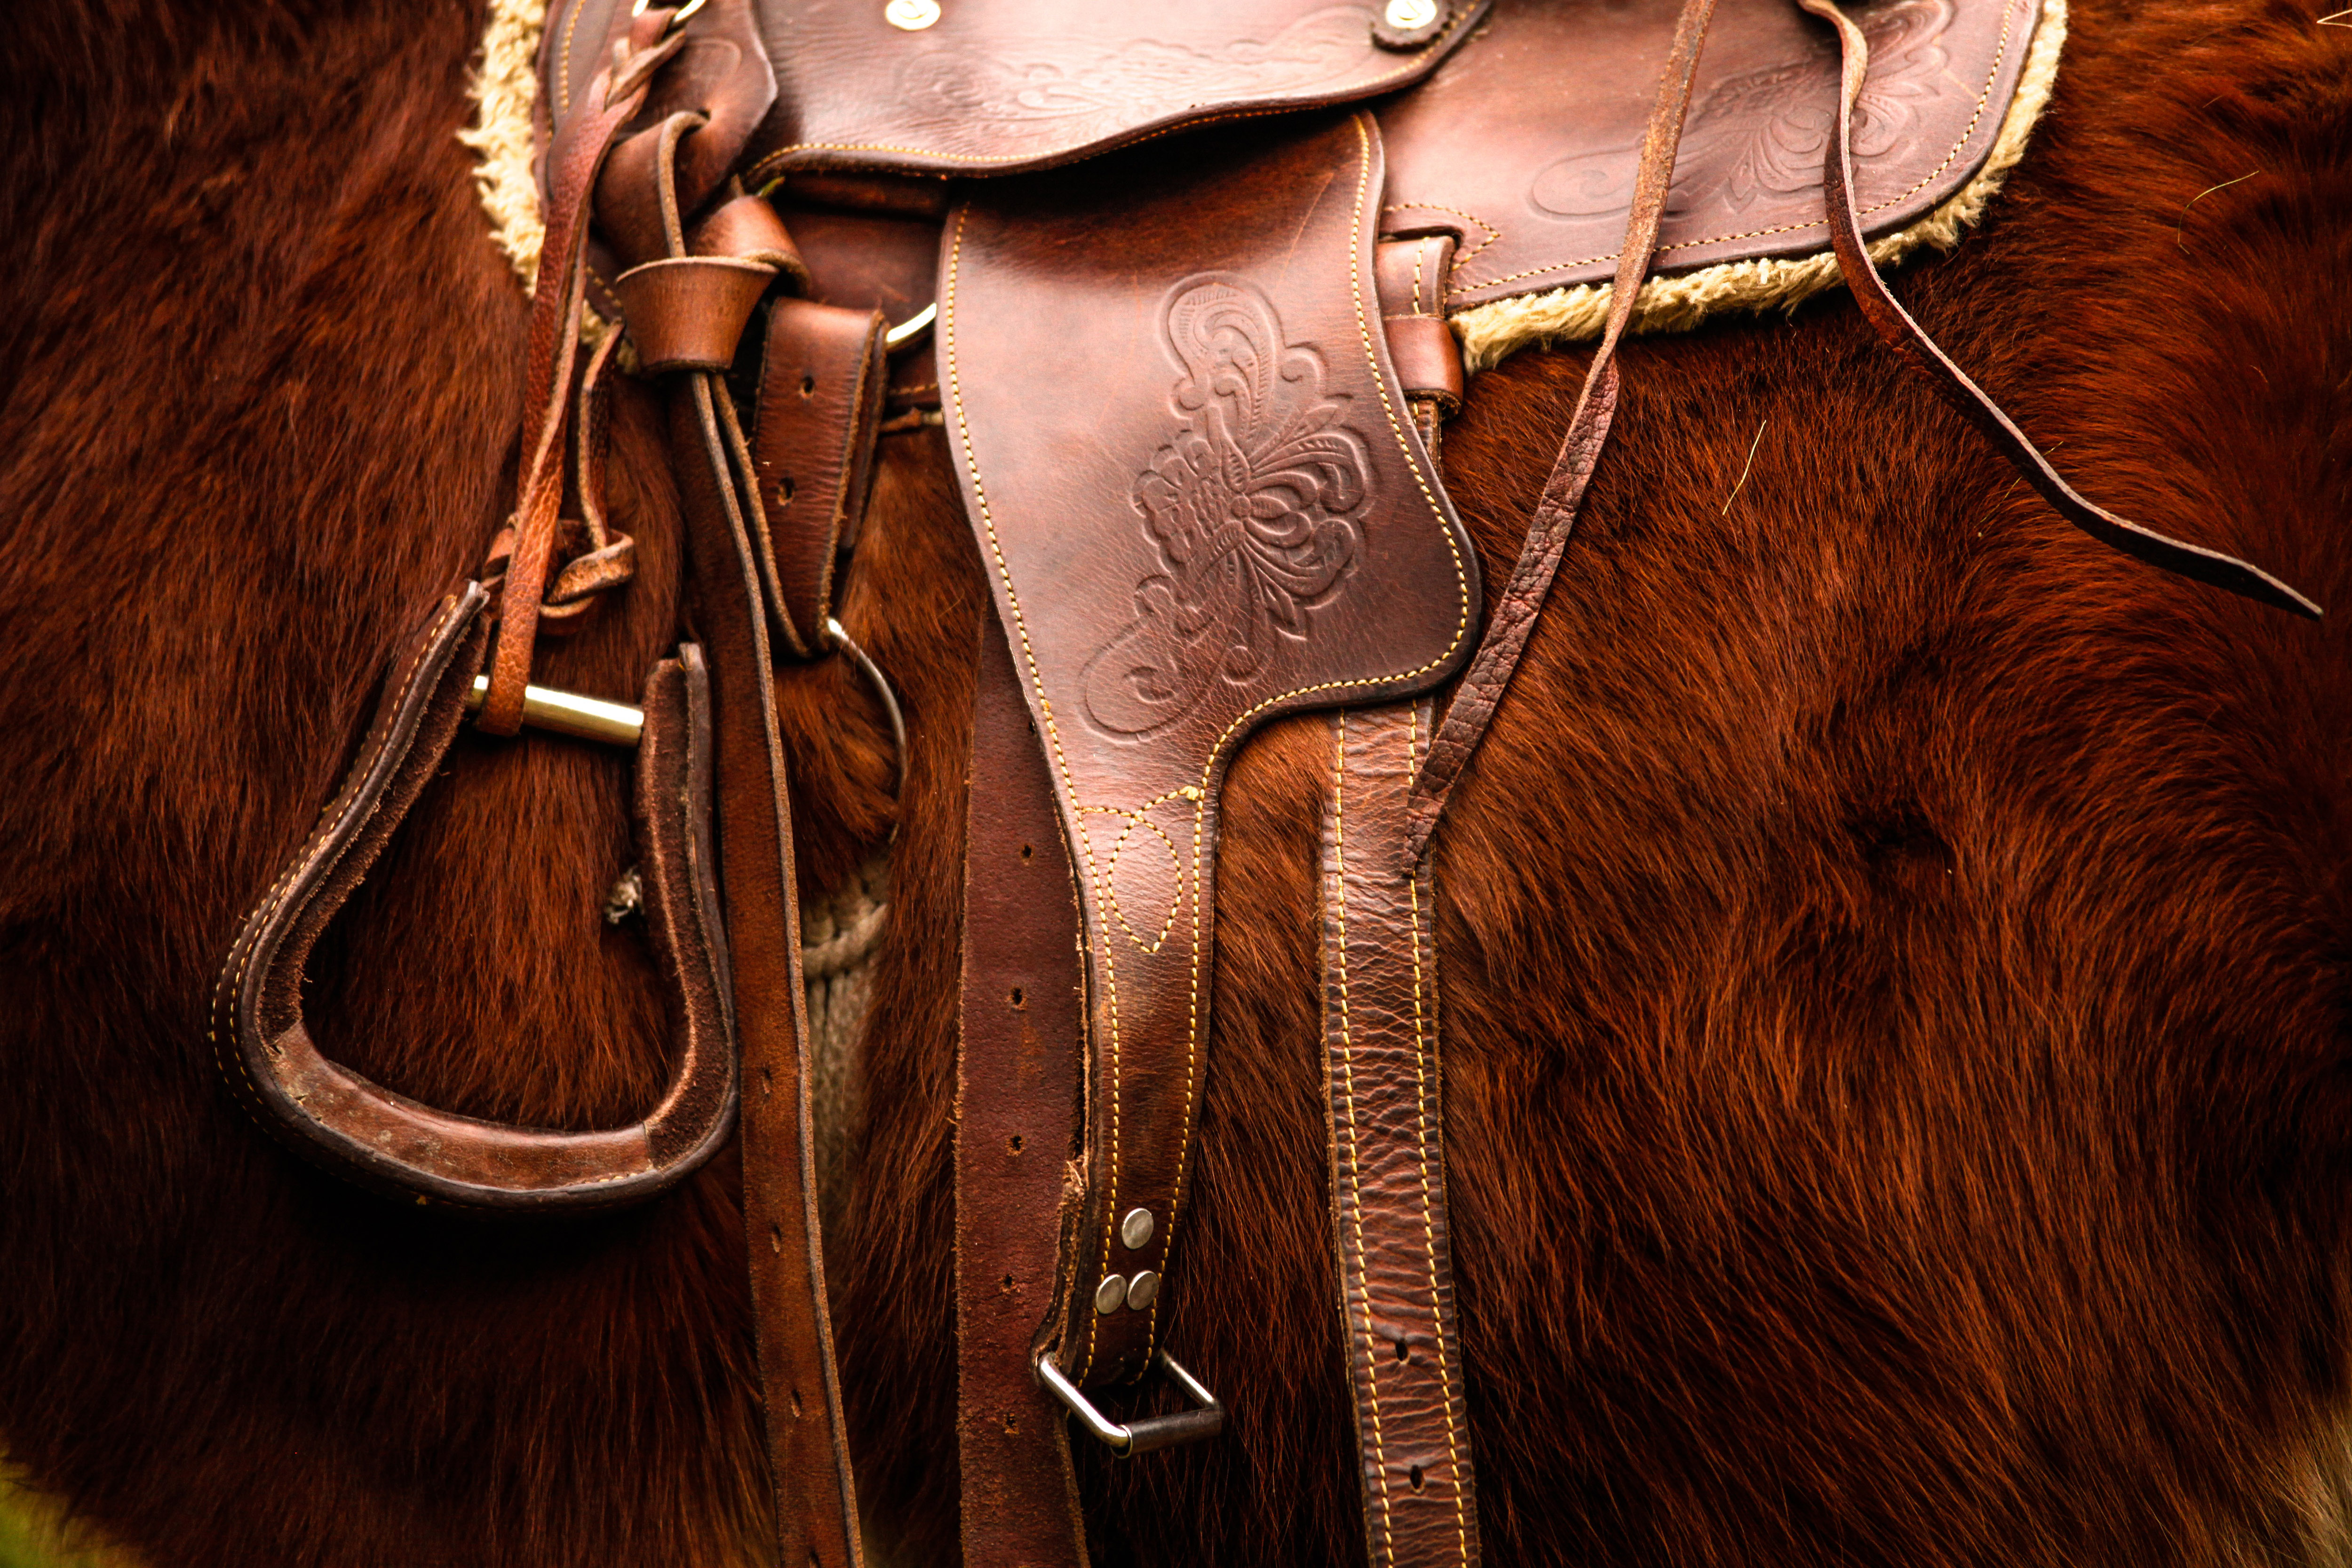
bridle, horse tack, halter, rein, brown, bit, saddle, horse harness, leather, horse, liver, sorrel, working animal, fashion accessory